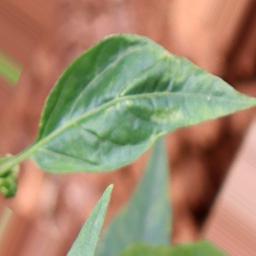
Label: nutritional